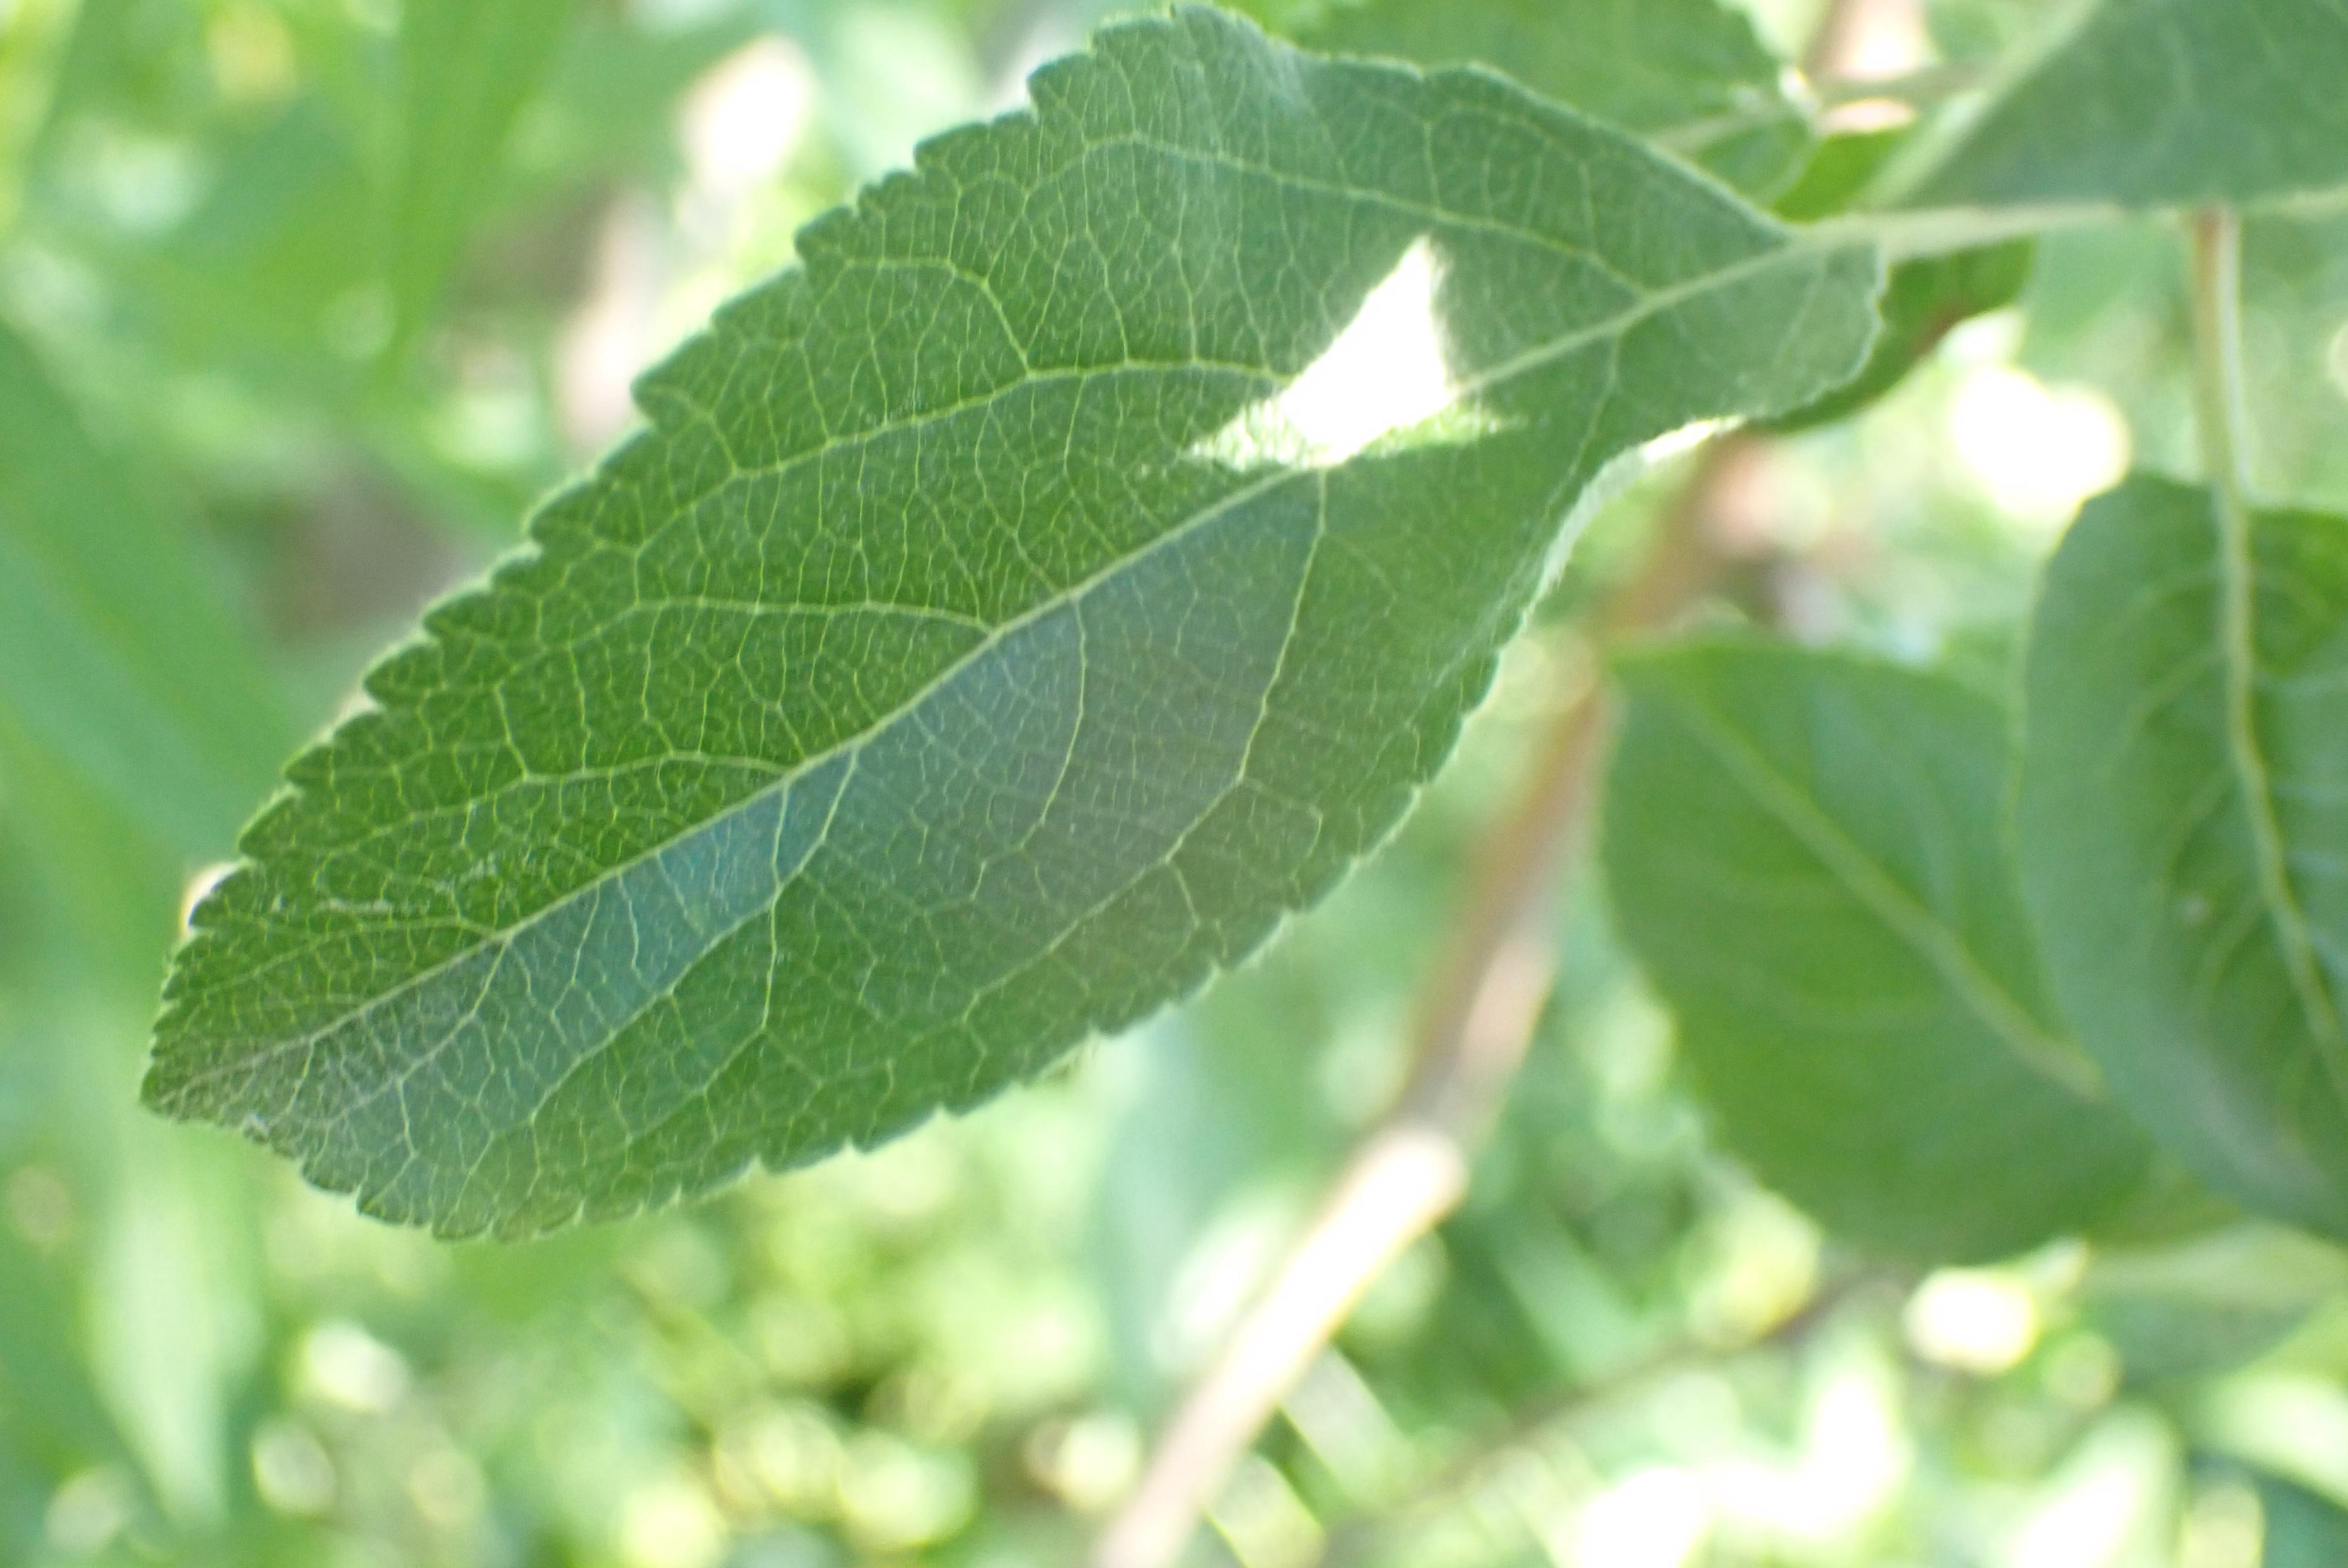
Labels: healthy